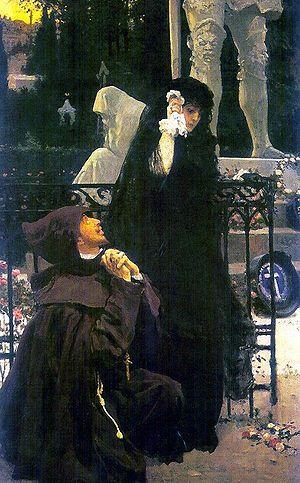
L'Invité de pierre ou Le Convive de pierre est une courte pièce de théâtre en un acte de quatre scènes d'Alexandre Pouchkine, qui fait partie du cycle des pièces dites de l'« Automne de Boldino », rassemblées sous le titre de poèmes dramatiques ou de Petites tragédies. La pièce, écrite en 1830, est en vers non rimés. Le compositeur russe Alexandre Dargomyjski a réalisé sur le texte de Pouchkine l'opéra intitulé Le Convive de pierre. Cet opéra a été représente pour la première fois en 1872. Les Petites tragédies ont été portées à l'écran en 1979 par le metteur en scène russe Mikhail Schweitzer.